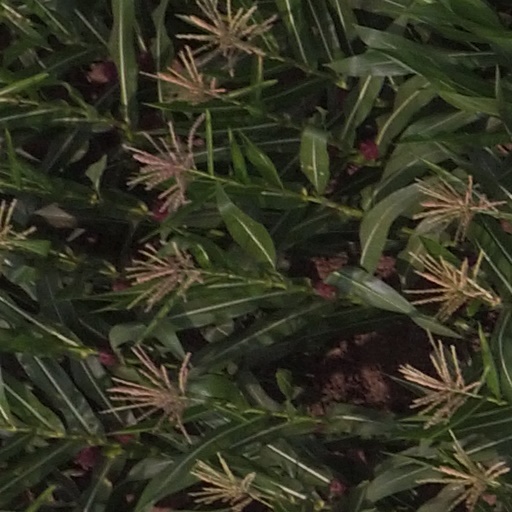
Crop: maize; corn